Gotha Go 242

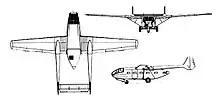

In service, Go 242s were towed into the air by Heinkel He 111s or Junkers Ju 52s, and were occasionally fitted with RATO equipment. Most saw service in the Mediterranean, North Africa and Aegean. Ju 87D-2s had strengthened rear fuselage and combined tailwheel and hook for towing the Go 242.